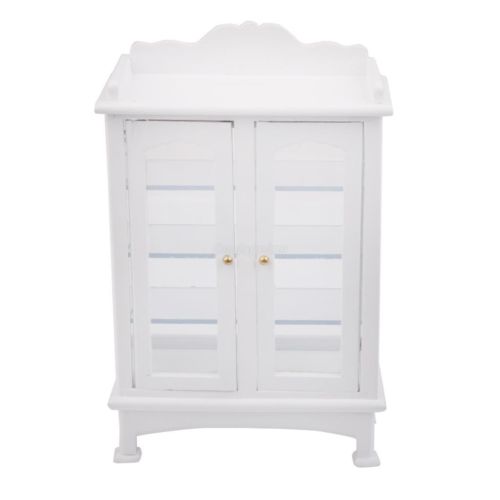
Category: cabinet